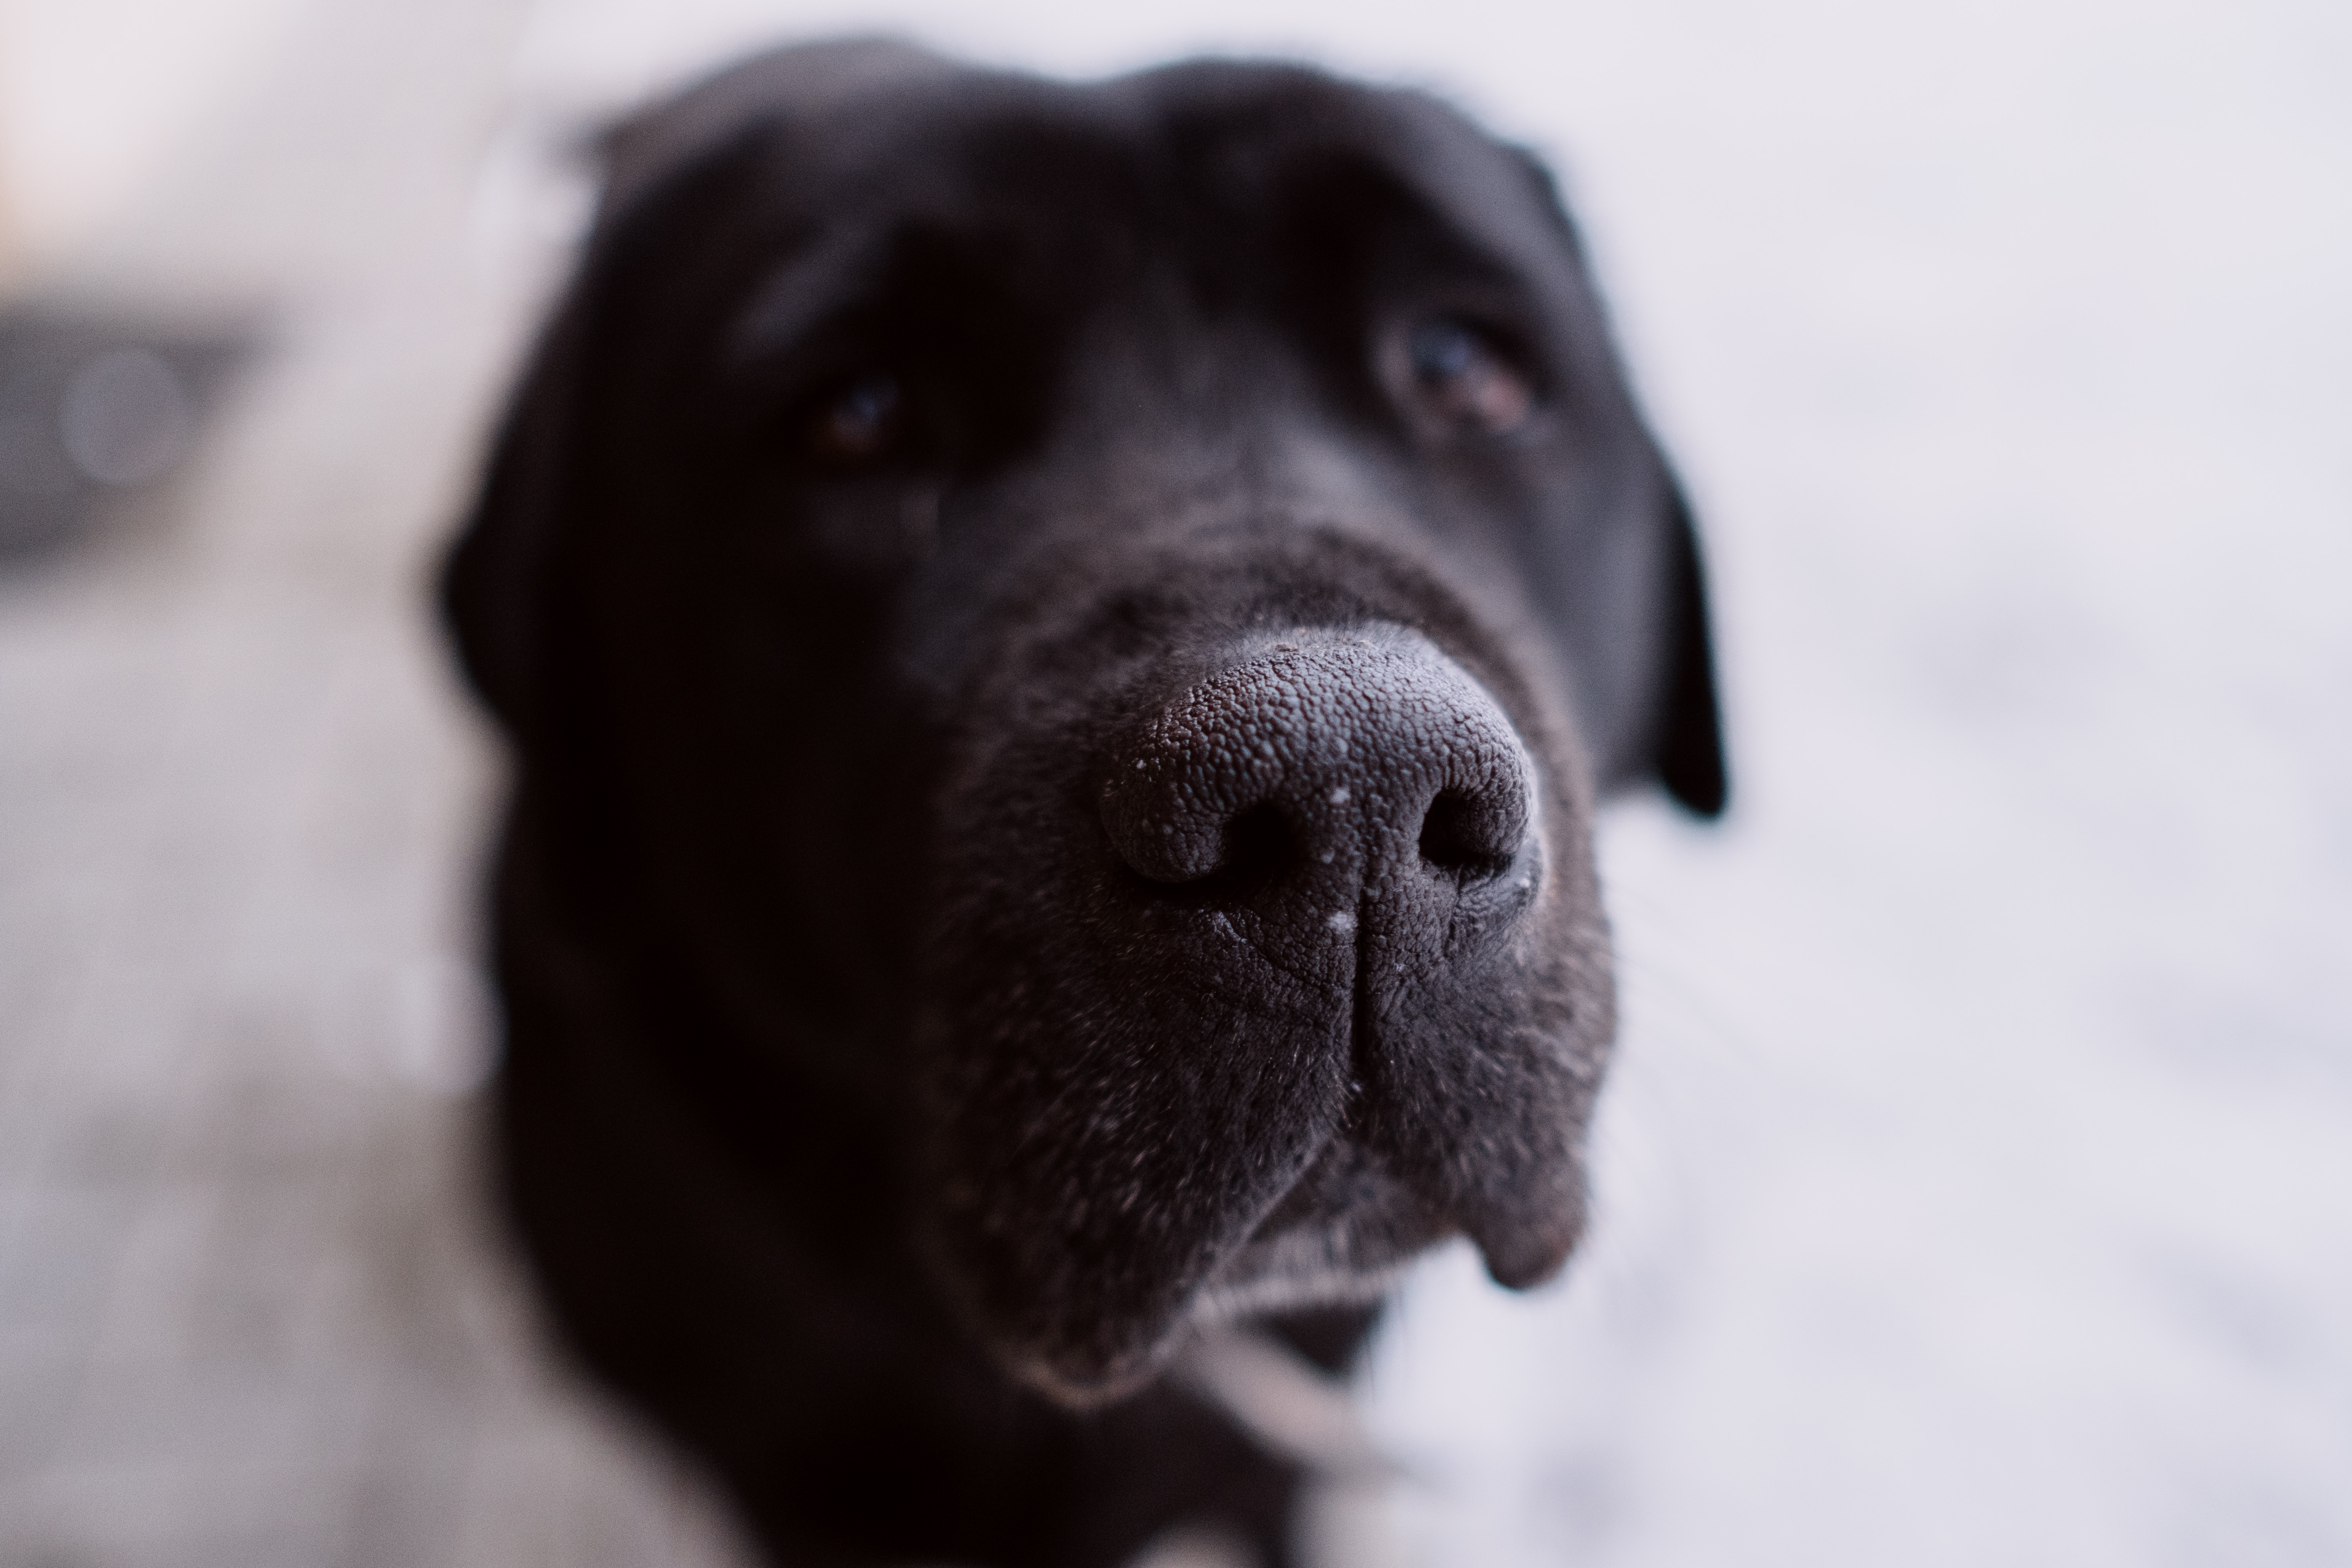
dog, mammal, vertebrate, dog breed, canidae, black, labrador retriever, snout, nose, carnivore, sporting group, retriever, Beagador, whiskers, photography, cane corso, black and white, guard dog